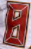
Number: 8